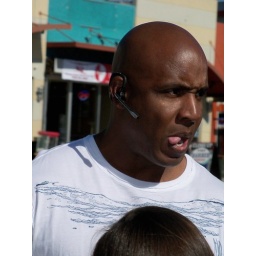
barry bonds outside roscoe's house of chicken and waffles in l.a.